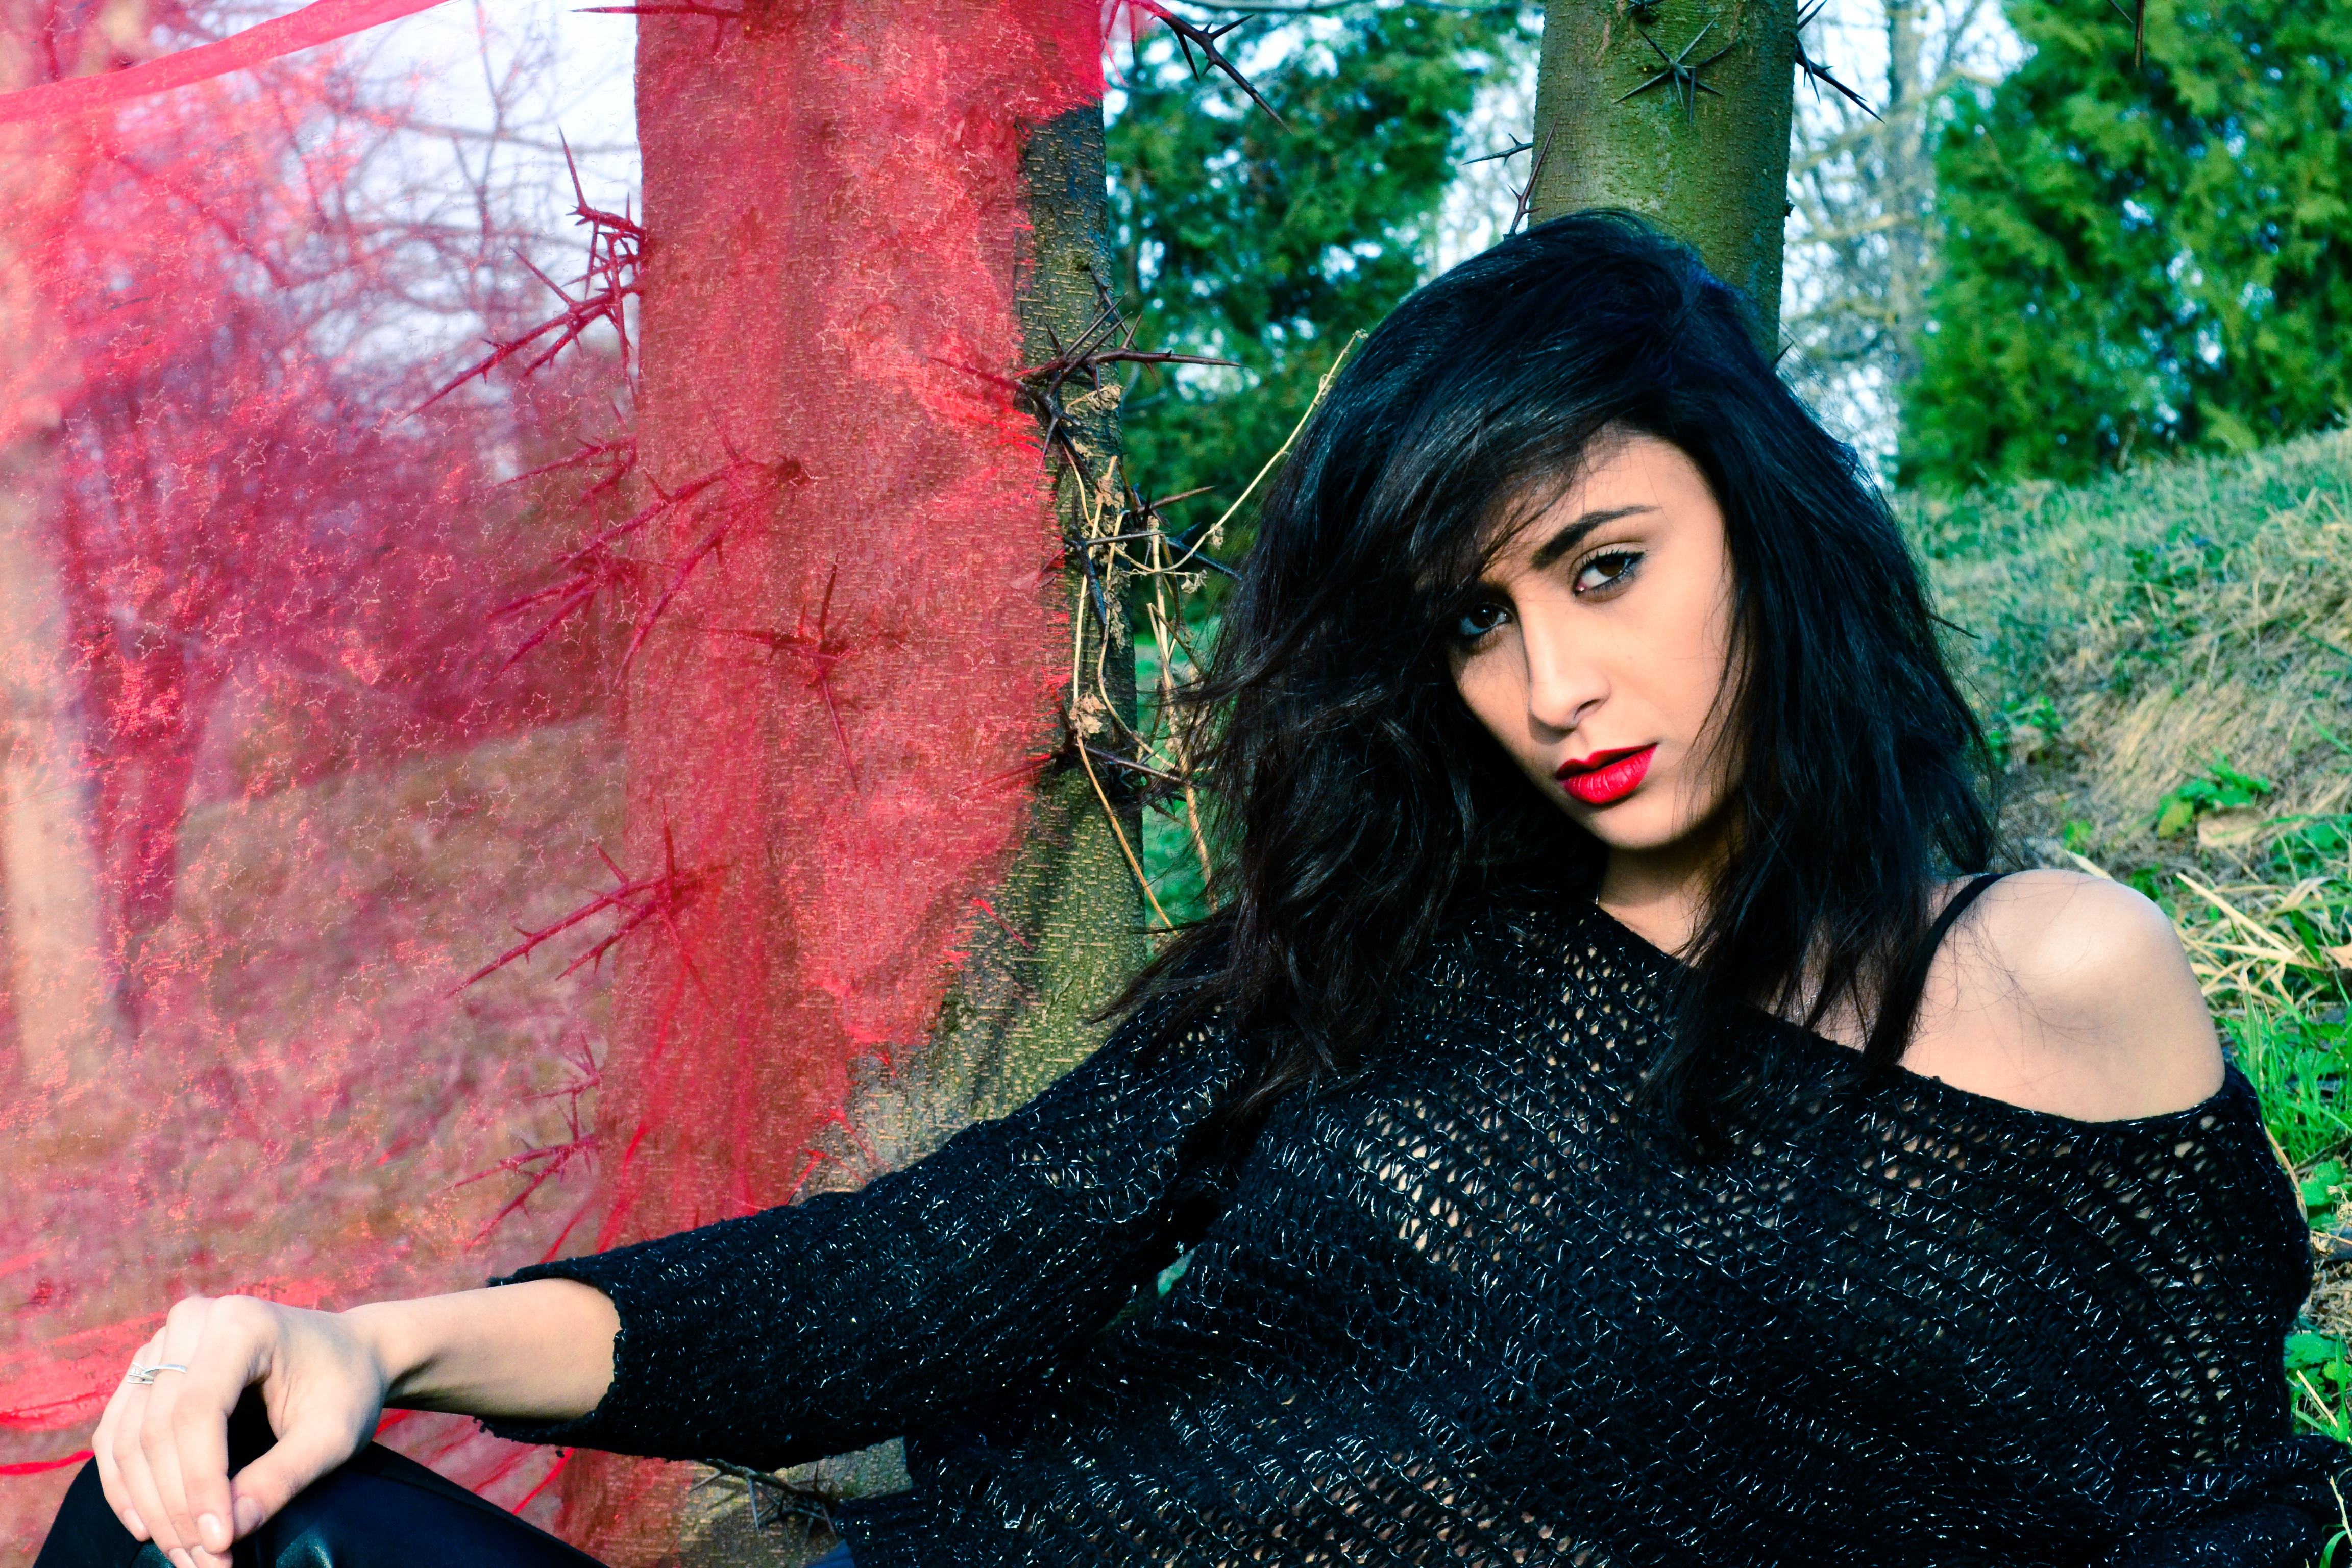
person, girl, woman, photography, portrait, model, red, color, fashion, clothing, lady, long hair, human body, black hair, dress, eye, photograph, beauty, sexy, beauty girl, abdomen, photo shoot, portrait photography, goth subculture